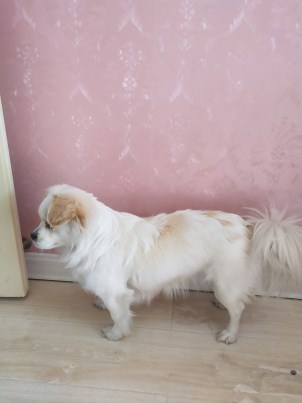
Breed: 3336-n000121-chinese_rural_dog